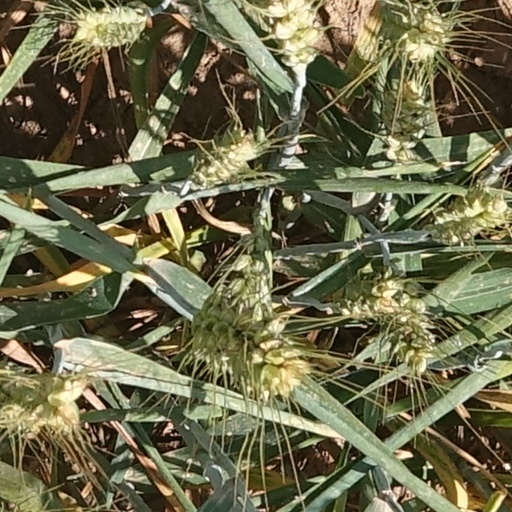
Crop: wheat